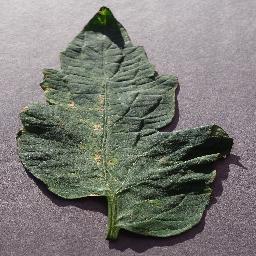
Label: Tomato___Target_Spot